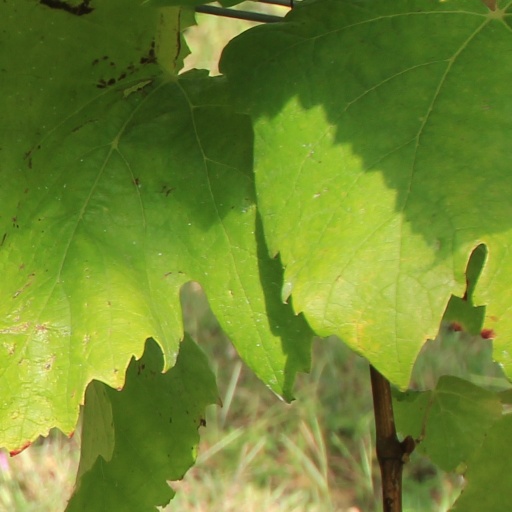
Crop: grape